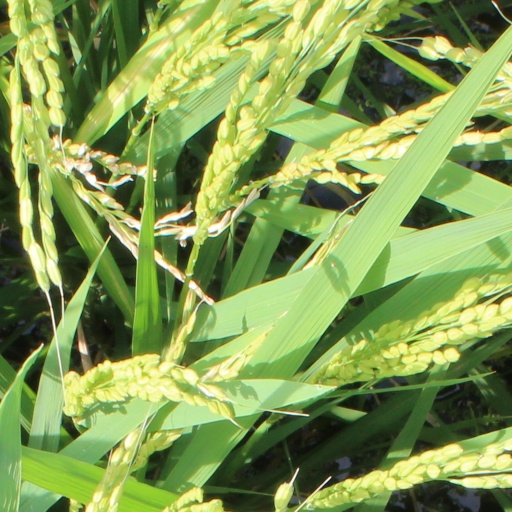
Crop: rice